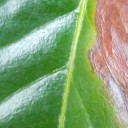
Label: Phoma